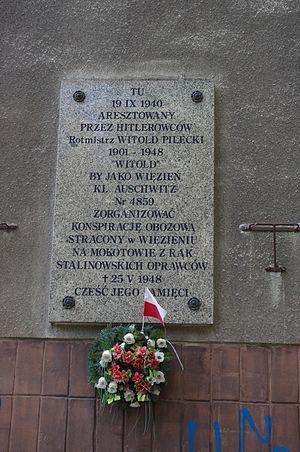
Związek Organizacji Woskowej, en abrégé ZOW, est une organisation de résistance clandestine créée par Witold Pilecki en 1940 au sein du camp de concentration d'Auschwitz.
Witold Pilecki est un officier de cavalerie, agent de renseignement et chef de la résistance polonais né le 13 mai 1901 à Olonets et mort fusillé le 25 mai 1948 à Varsovie.